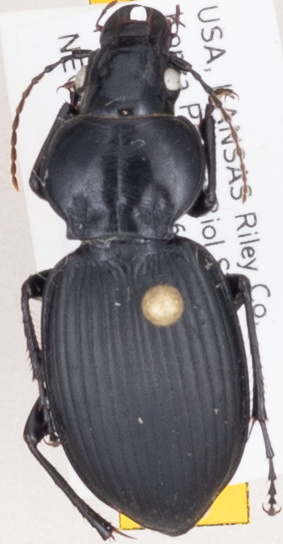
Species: Cyclotrachelus sodalis colossus
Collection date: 2018-08-13
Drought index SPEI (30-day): -0.32
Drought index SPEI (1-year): -2.09
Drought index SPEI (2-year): -1.28